Zayn al-Abidin the Great

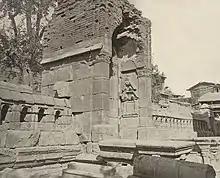
Tomb of Zayn al-Abidin in 1866

Zayn al-Abidin undertook numerous construction projects during his reign, although only two or three of his buildings still exist. He founded the new town of Naushahr, which is now part of Srinagar, to serve as his capital. The "pièce de résistance" of the new capital was a spectacular 50-room palace built out of wood. Mirza Haidar Dughlat described this palace as having 12 storeys, a dome made out of gold, and halls lined with glass.